Aaron Jones (running back)

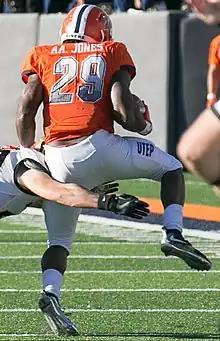
Jones at UTEP in 2016

As a senior, Jones played in 12 games. In his first game back from the ankle injury, he had 249 rushing yards and two rushing touchdowns in a win over New Mexico State, then the third-most in school history. In his second game of the season, Jones had 123 rushing yards on 18 carries in a loss against the Texas Longhorns with the Miners' lone touchdown of the game coming from a 51-yard run by Jones. On October 29, against Old Dominion, he threw a three-yard passing touchdown in the loss. In the next game against Houston Baptist, he had 228 rushing yards and two rushing touchdowns. He followed that up with 229 rushing yards and two more rushing touchdowns in a loss at Florida Atlantic. In his finale collegiate game, a win over North Texas, he had 301 rushing yards and four rushing touchdowns, second only to Fred Wendt's 326 yards in 1948 in school history. Overall, he had eight carries of more than 40 yards and finished his final collegiate season with 1,773 rushing yards, 17 rushing touchdowns, 28 receptions, 233 receiving yards, three receiving touchdowns, and one passing touchdown.